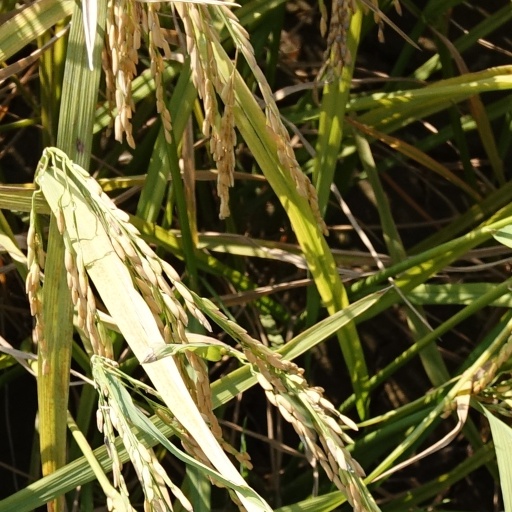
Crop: rice